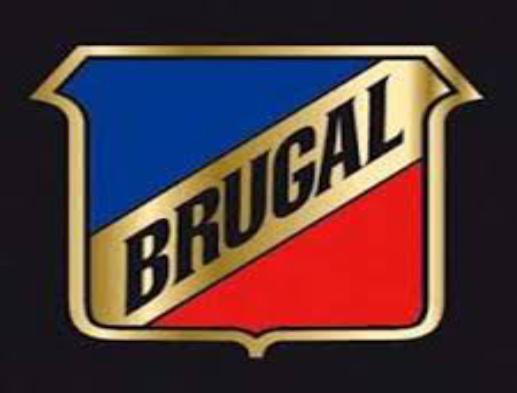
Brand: Brugal
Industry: Food